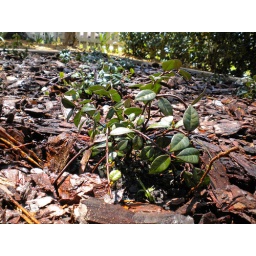
No more grass in the front garden hopefuly the 16 plants will spread and fill the bed.